Tom Murro

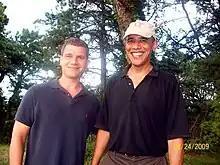
Murro (left), posing with President Barack Obama on Martha's Vineyard, August 2009

Tom Murro a retired New Jersey banker, is an entertainment reporter for Fox Broadcasting's "The Fox Morning Extra" and has appeared on the station WTNH-TV and on "The Wendy Williams Show". He is also a columnist for The Huffington Post, "Chicago Now", the "Raleigh Telegram", and "Us Weekly", and a contributor to websites including Socialitelife.com, RadarOnline.com and TMZ.com.